Moshé Feldenkrais

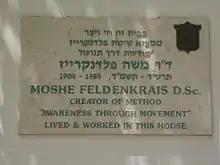
Memorial plaque in Tel Aviv

In 1951, he returned to Israel. In 1954, after directing the Israel Defense Forces (IDF) Department of Electronics for several years, he settled in Tel Aviv and began to teach his method full-time. In 1957, he met Mia Segal, who became his assistant and worked with him for thirty years. He also became the personal trainer of David Ben-Gurion, the Prime Minister of Israel, whom he taught to stand on his head in a yoga pose.